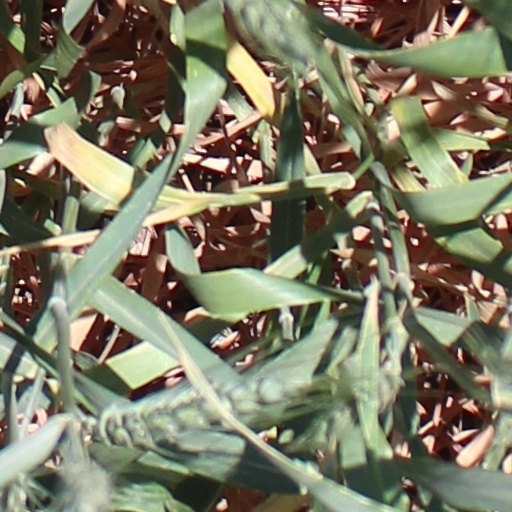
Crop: wheat